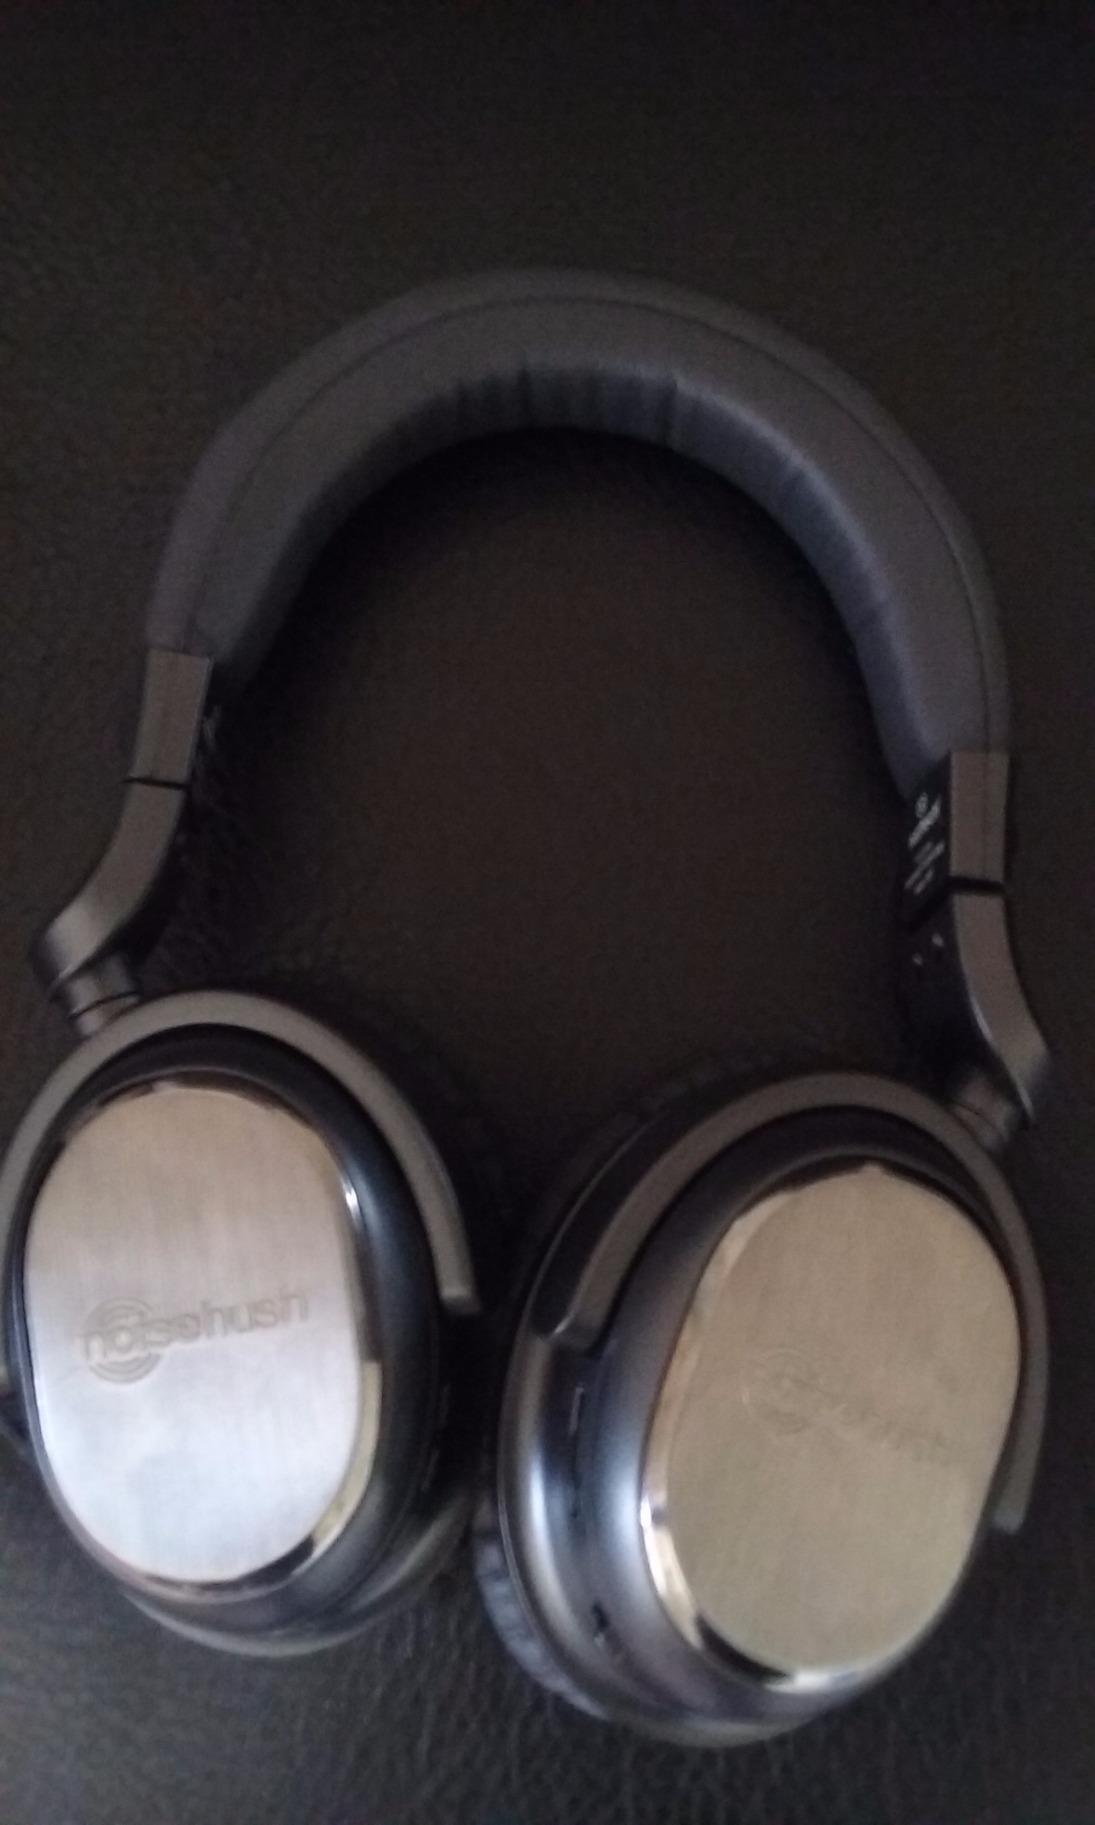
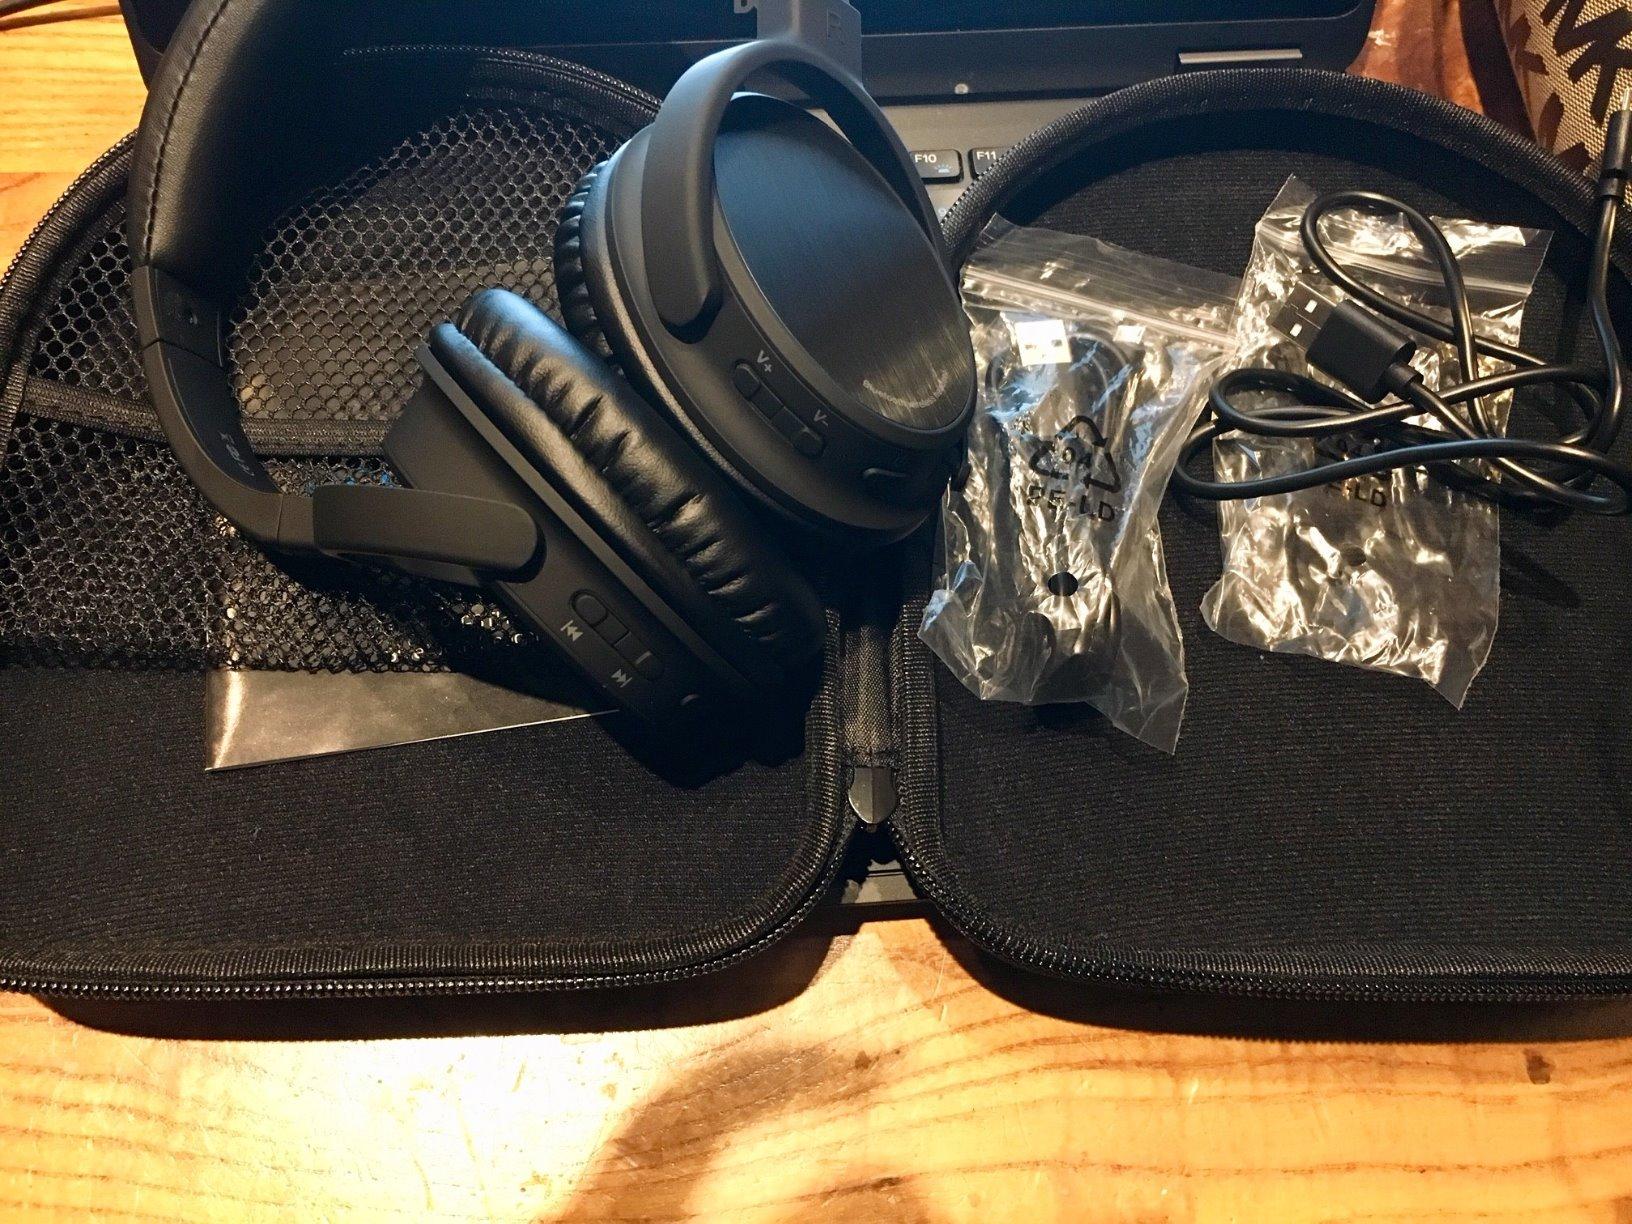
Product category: headphones
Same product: no